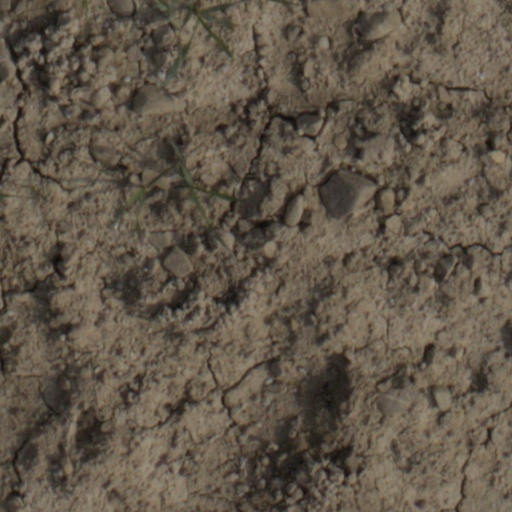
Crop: wheat